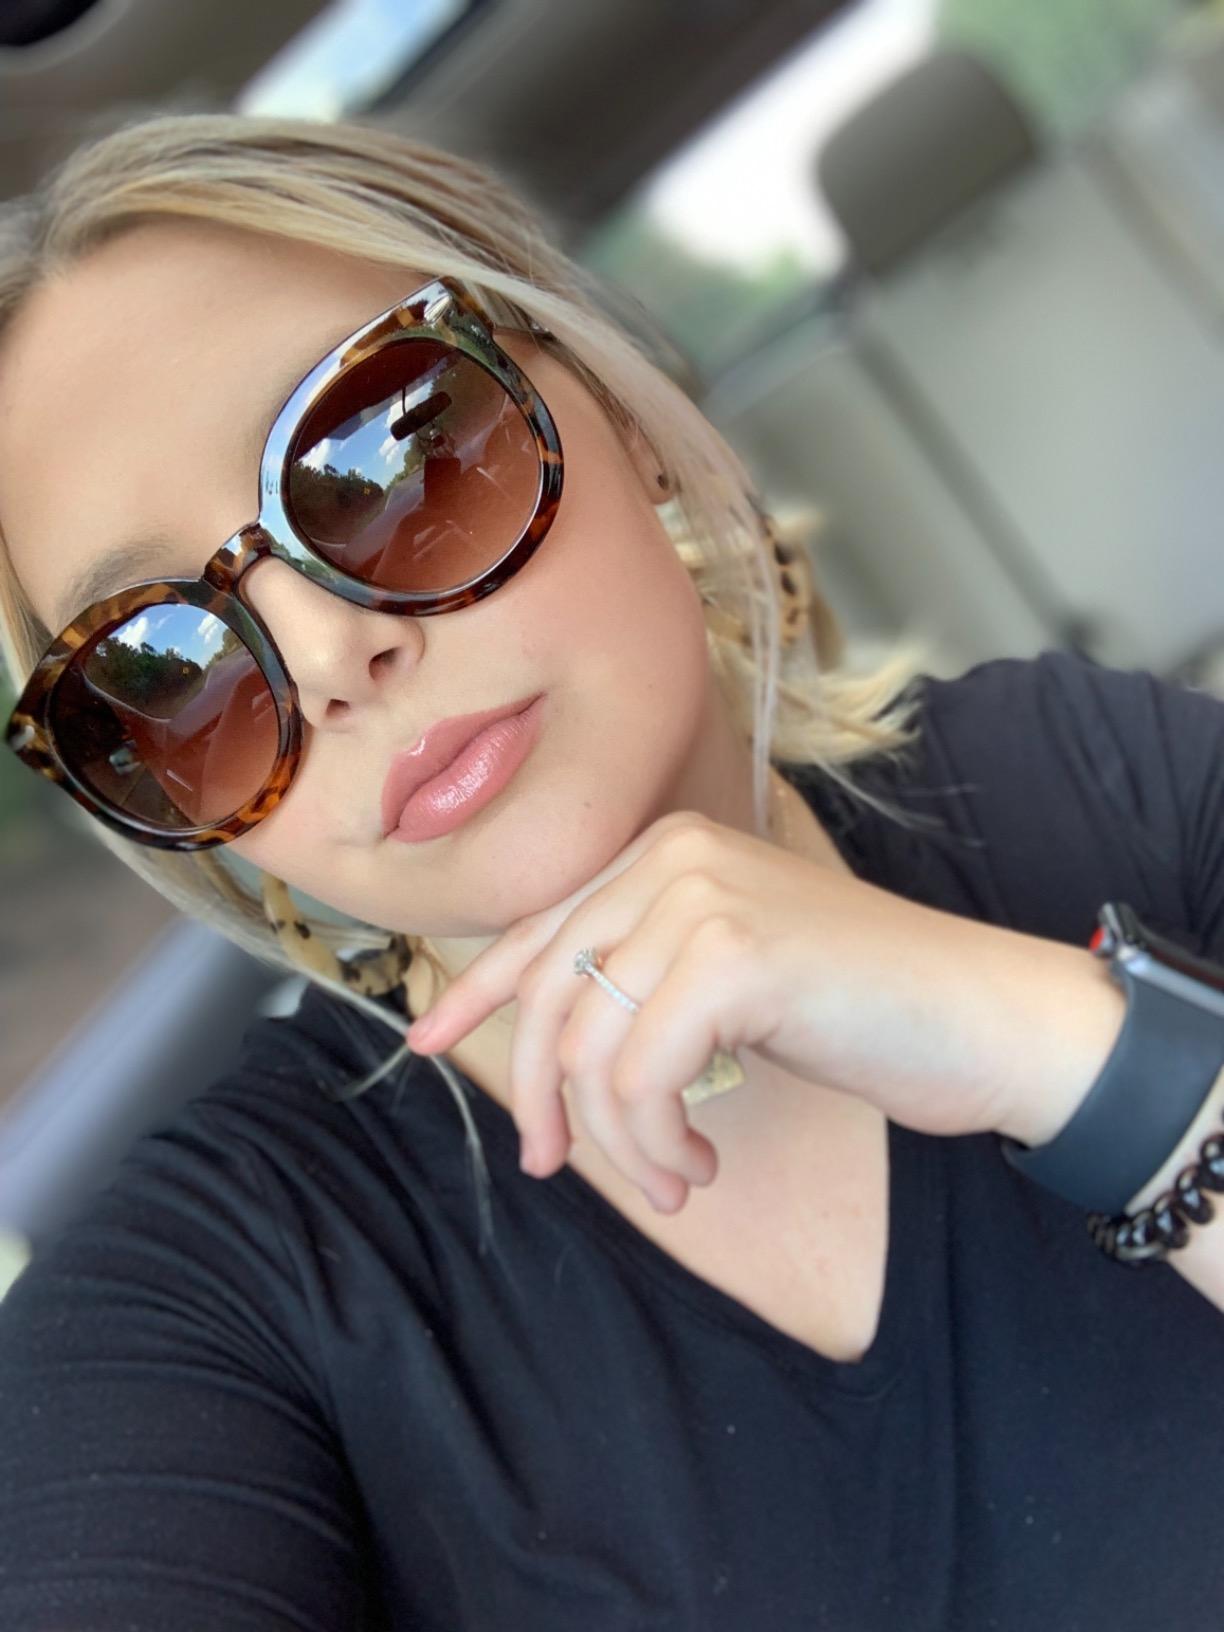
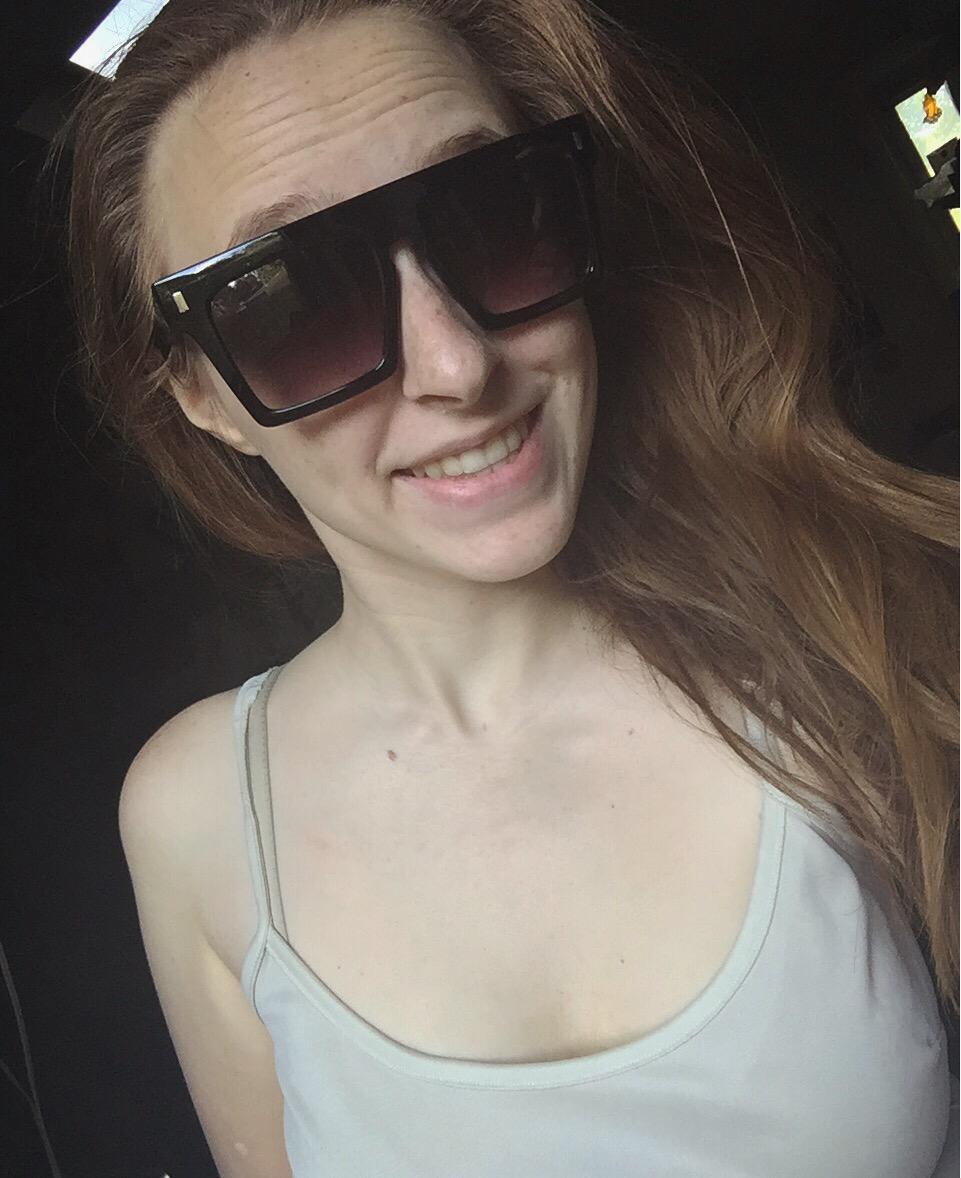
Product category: accessories_sunglasses
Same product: no